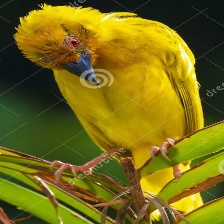
Species: EASTERN GOLDEN WEAVER
Scientific name: PLOCEUS SUBAUREUS